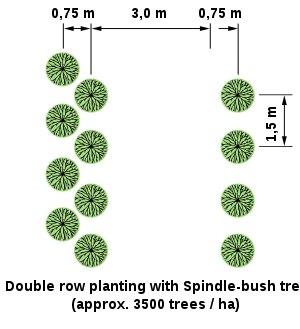
Une haie est une structure végétale linéaire associant arbres, arbustes et arbrisseaux, sous-arbrisseaux et autres plantes indigènes qui poussent librement, ou sont entretenus pour former une clôture entourant une unité foncière, ou pour constituer un abri à une faune locale et une flore spécifique formant un biotope particulier.